Eleanor of Aquitaine

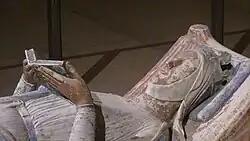
Tomb effigy at Fontevraud Abbey

Eleanor of Aquitaine ( or ; ; , or ; – 1 April 1204) was Duchess of Aquitaine from 1137 to 1204, Queen of France from 1137 to 1152 as the wife of King Louis VII, and Queen of England from 1154 to 1189 as the wife of King Henry II. As the reigning duchess of Aquitaine, she ruled jointly with her husbands and two of her sons, the English kings Richard I and John. As the heiress of the House of Poitiers, which controlled much of southwestern France, she was one of the wealthiest and most powerful women in Western Europe during the High Middle Ages.